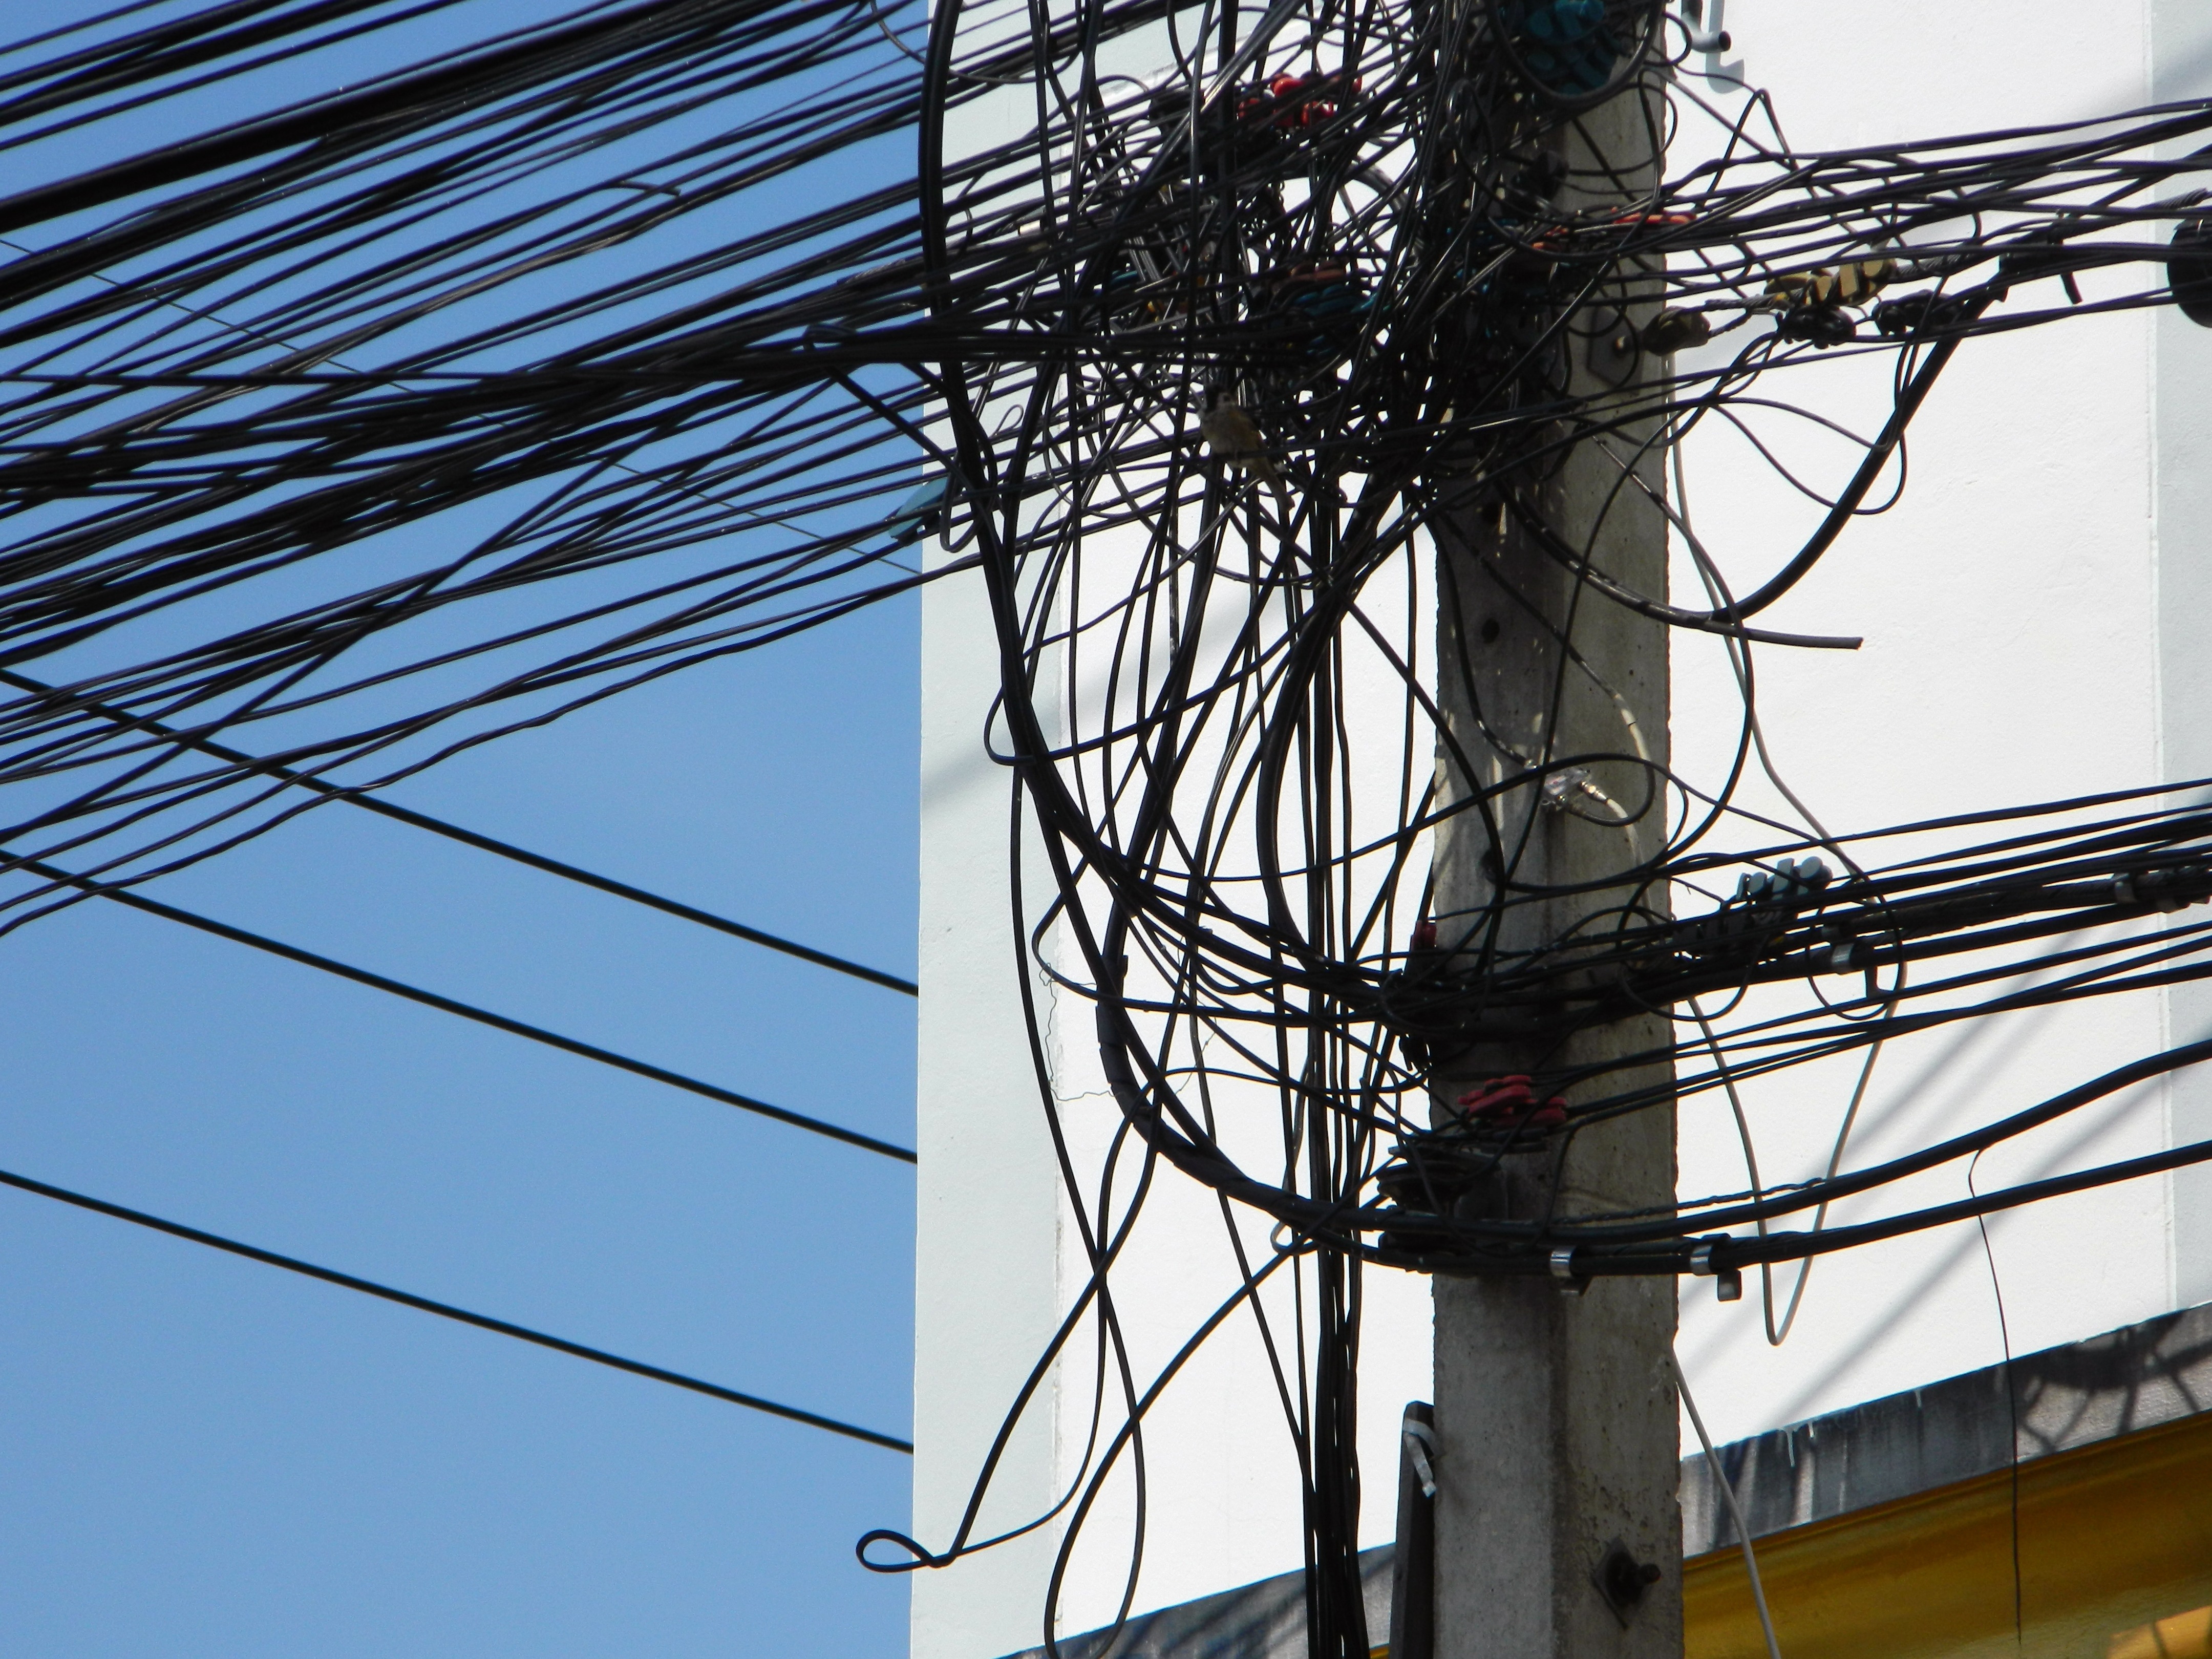
post, architecture, line, tower, mast, facade, blue, black, electricity, wires, scaffolding, mess, electrical supply, electronics accessory, overhead power line